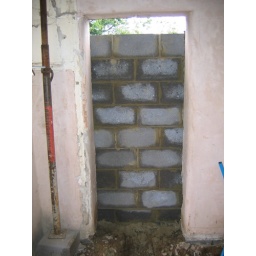
Looking towards the new wall. Washing machine and sink will go in here.